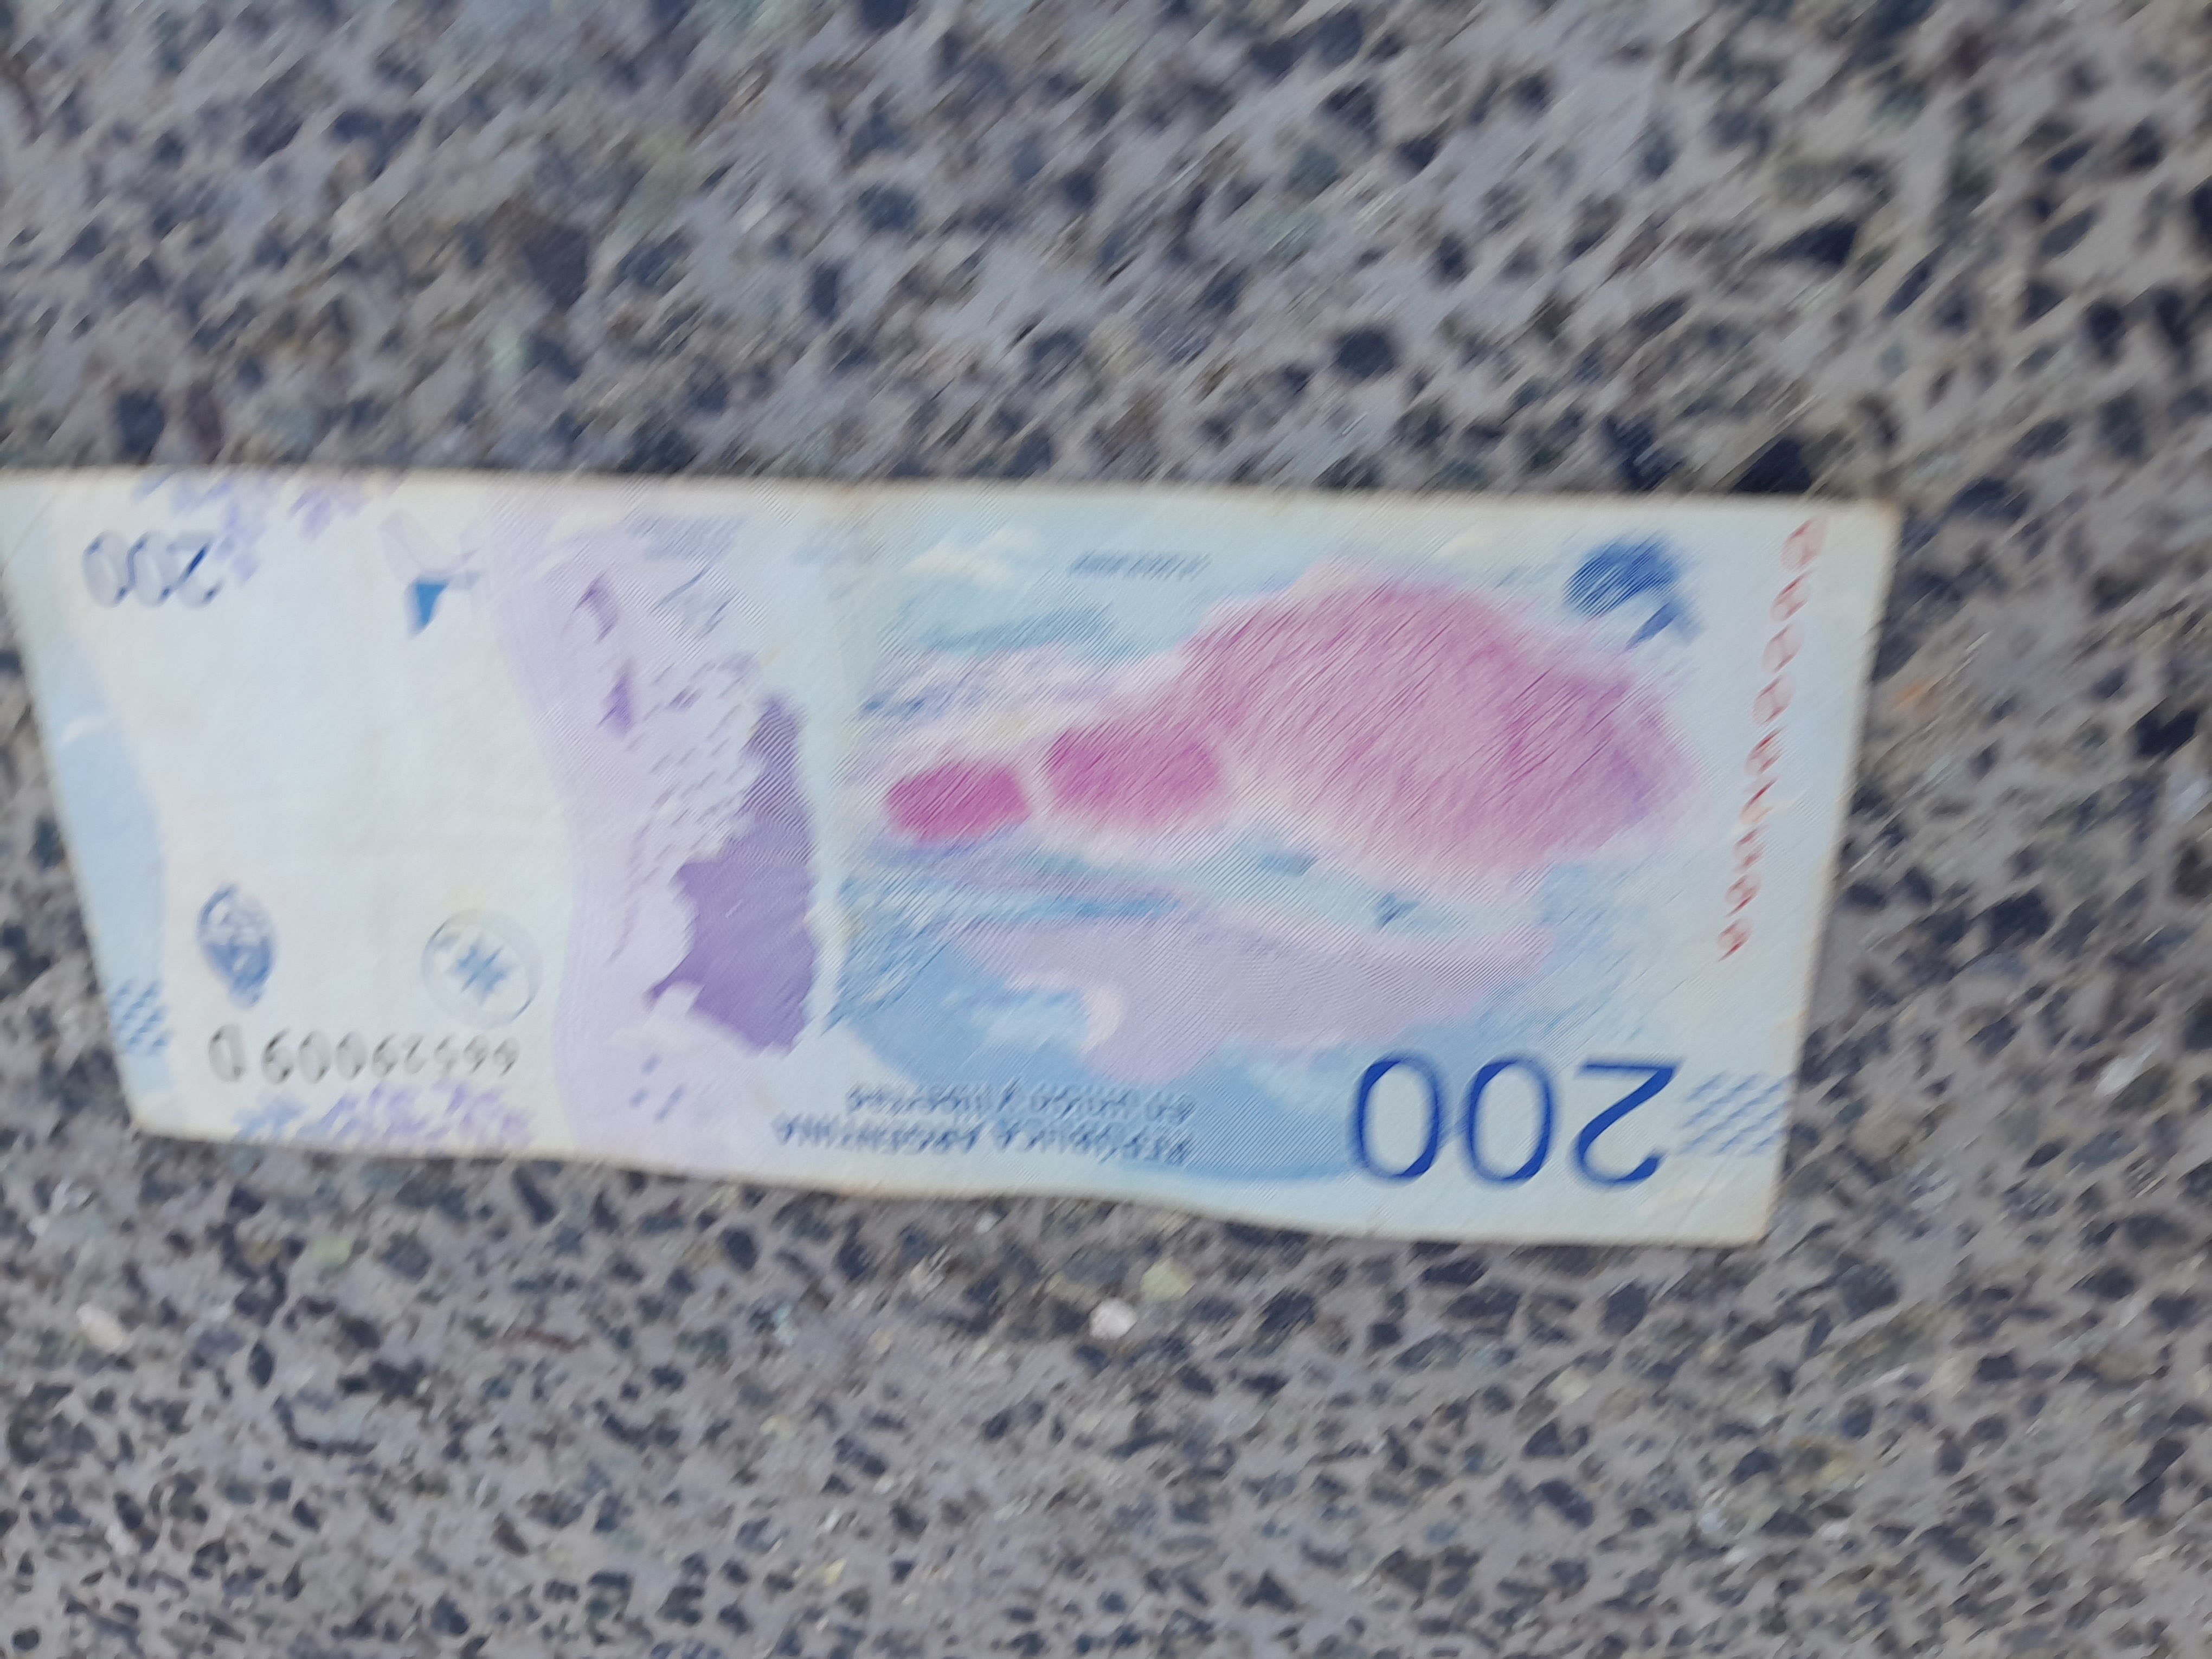
Denominación: 200